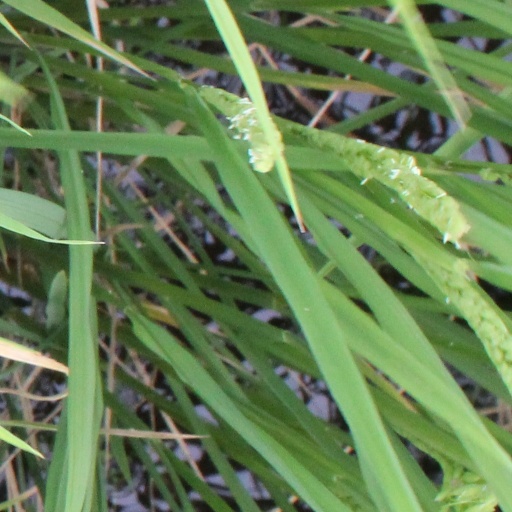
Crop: rice